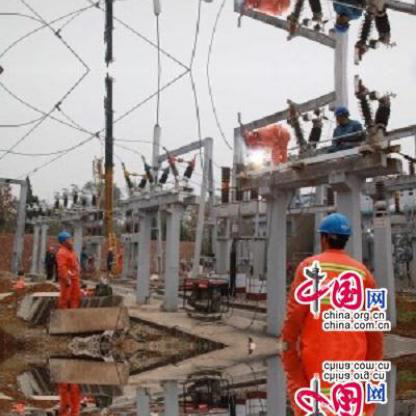
Objects in the image:
label: helmet
label: helmet
label: helmet
label: helmet